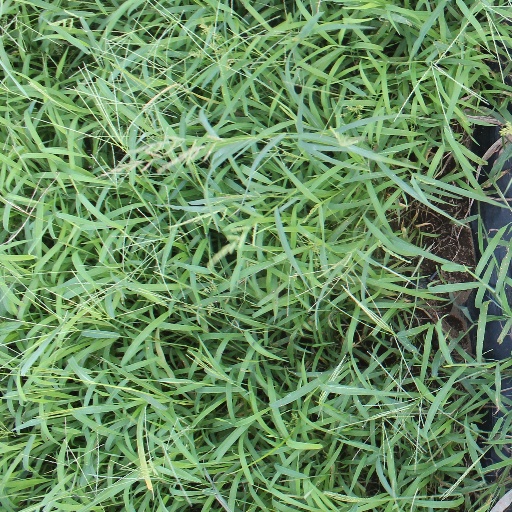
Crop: sorghum